Killzone 3

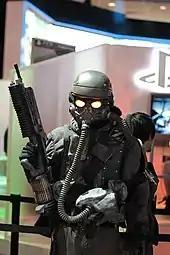
Promotion at E3 2010

"Killzone 3" was released on February 22, 2011, in North America, February 23 in Europe, and February 25 in the United Kingdom. 7-Eleven offered downloadable content for "Killzone 3" in exchange for Slurpee purchases in stores in the U.S. which ran from February 2011 to the end of March 2011. 7-Eleven also featured "Killzone 3" themed Slurpee cups, in addition to a "Killzone" flavor, "Battle Fuel" (a chilling orange flavor). Each Slurpee cup bore a unique code, allowing a download for "Killzone 3" content (and other Slurpee rewards), such as content for PlayStation Home (the Helghast "Capture Trooper" and "Jason Narville I.S.A." costumes and a "Slurpee Machine"), the Retro Map Pack, the "Unlock and Load Pack", two PS3 XMB Themes (standard and Dynamic), a PC wallpaper, and a behind-the-scenes video.